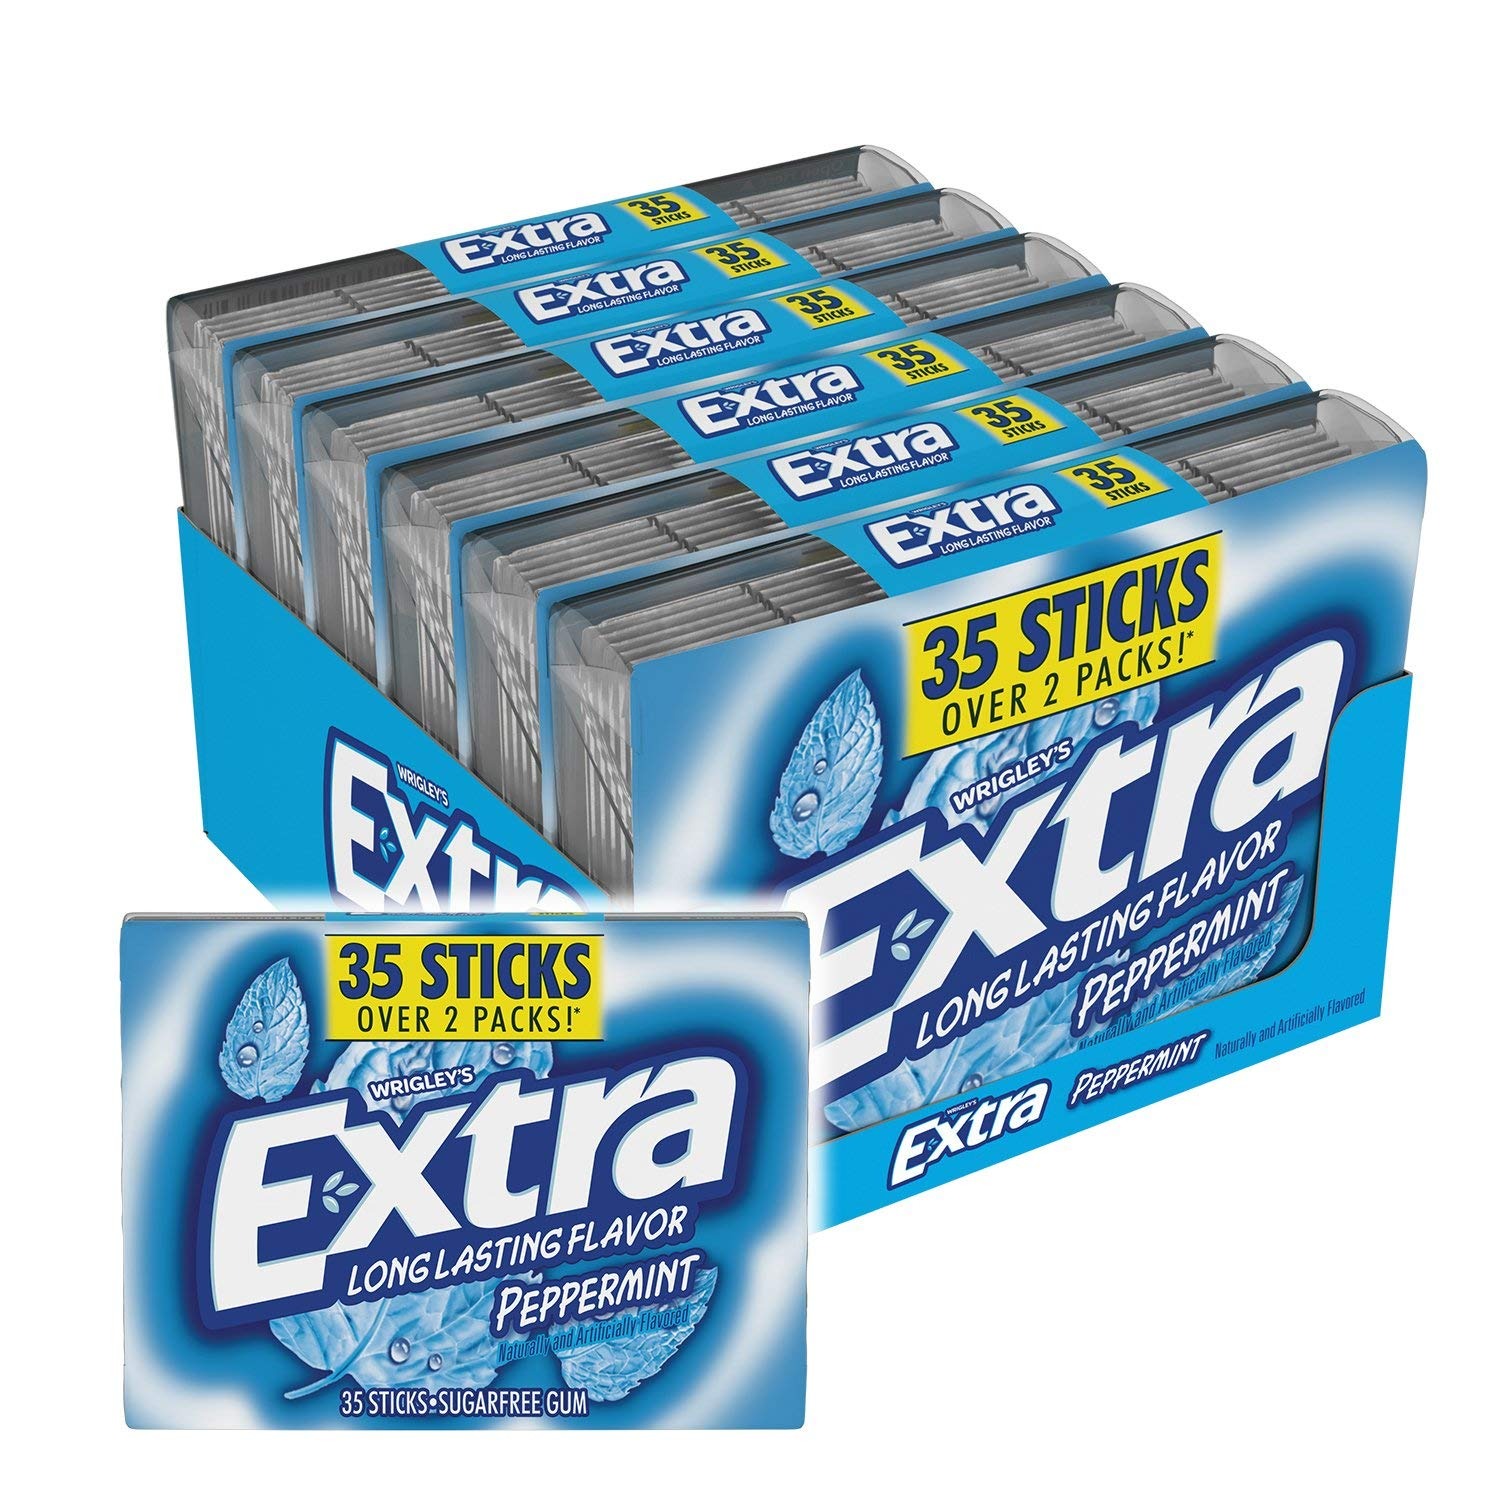
Item Name: Gum Peppermint Sugarfree Chewing Gum Mega Pack, 35 Sticks (Pack of 6) (2 Pack)
Product Description: Gum Peppermint Sugarfree Chewing Gum Mega Pack, 35 Sticks
Value: 420.0
Unit: Count

Price: 3.99